The Shangri-La Diet

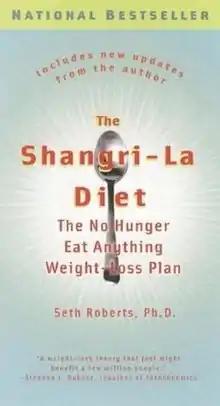

The Shangri-La Diet is both the name of a book by the psychologist Seth Roberts, a professor at Tsinghua University and professor emeritus at UC Berkeley, and the name of the diet that the book advocates. The book discusses consuming 100–400 calories per day in a flavorless food such as extra-light olive oil or canola oil one hour outside of mealtimes as a method of appetite suppression leading to weight loss.